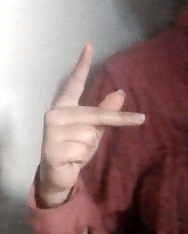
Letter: dha